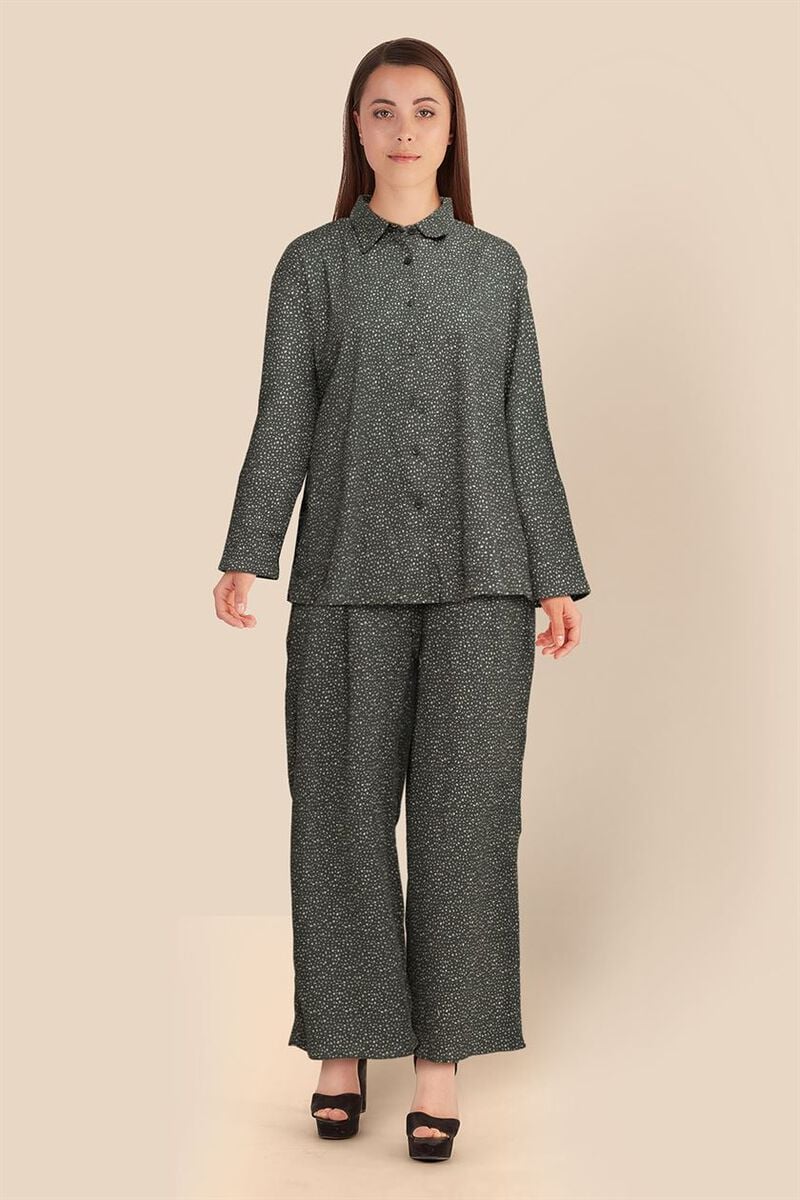
black multi print pajamas pants